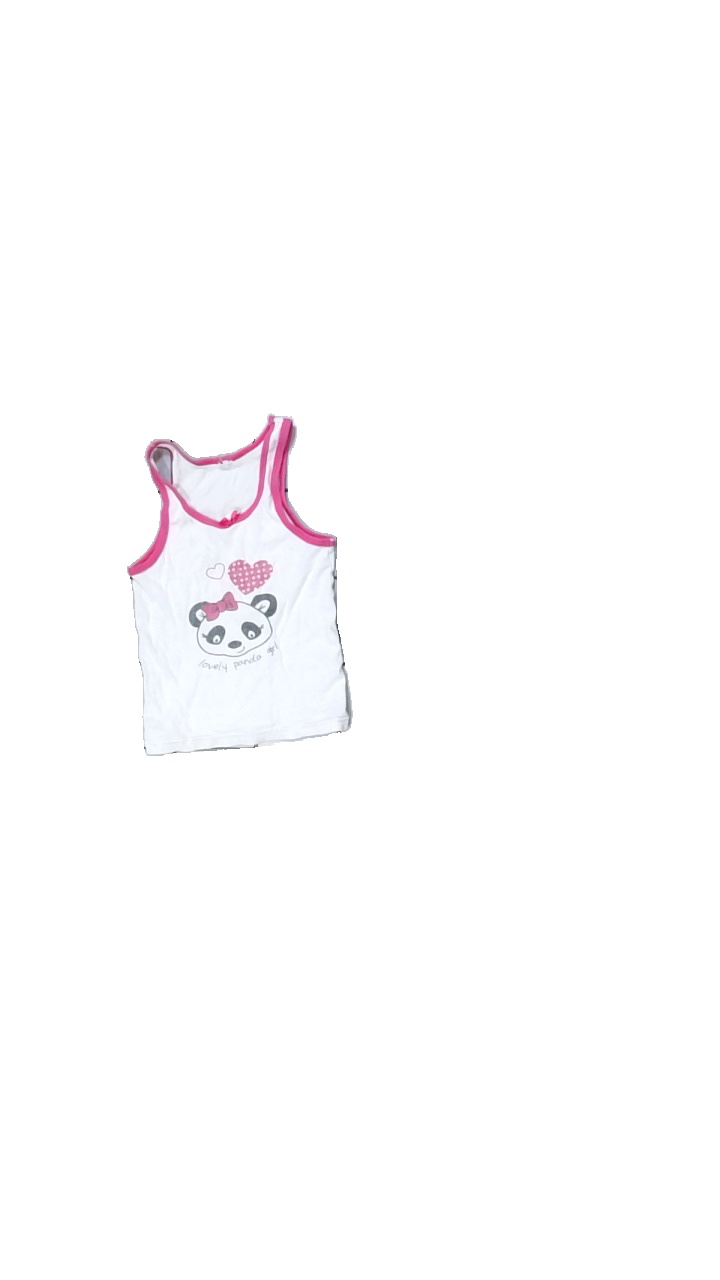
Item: Tank Top (Children)
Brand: Missing
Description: vitt linne med panda på, urtvättad och fläckar fram
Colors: White, Black, Pink
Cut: Regular
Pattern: Animal print
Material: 100% cotton
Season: All
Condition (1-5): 1
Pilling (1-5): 2
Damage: fläckar
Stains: Major
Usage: Export
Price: <50